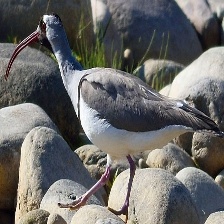
Species: IBISBILL
Scientific name: IBIDORHYNCHA STRUTHERSII